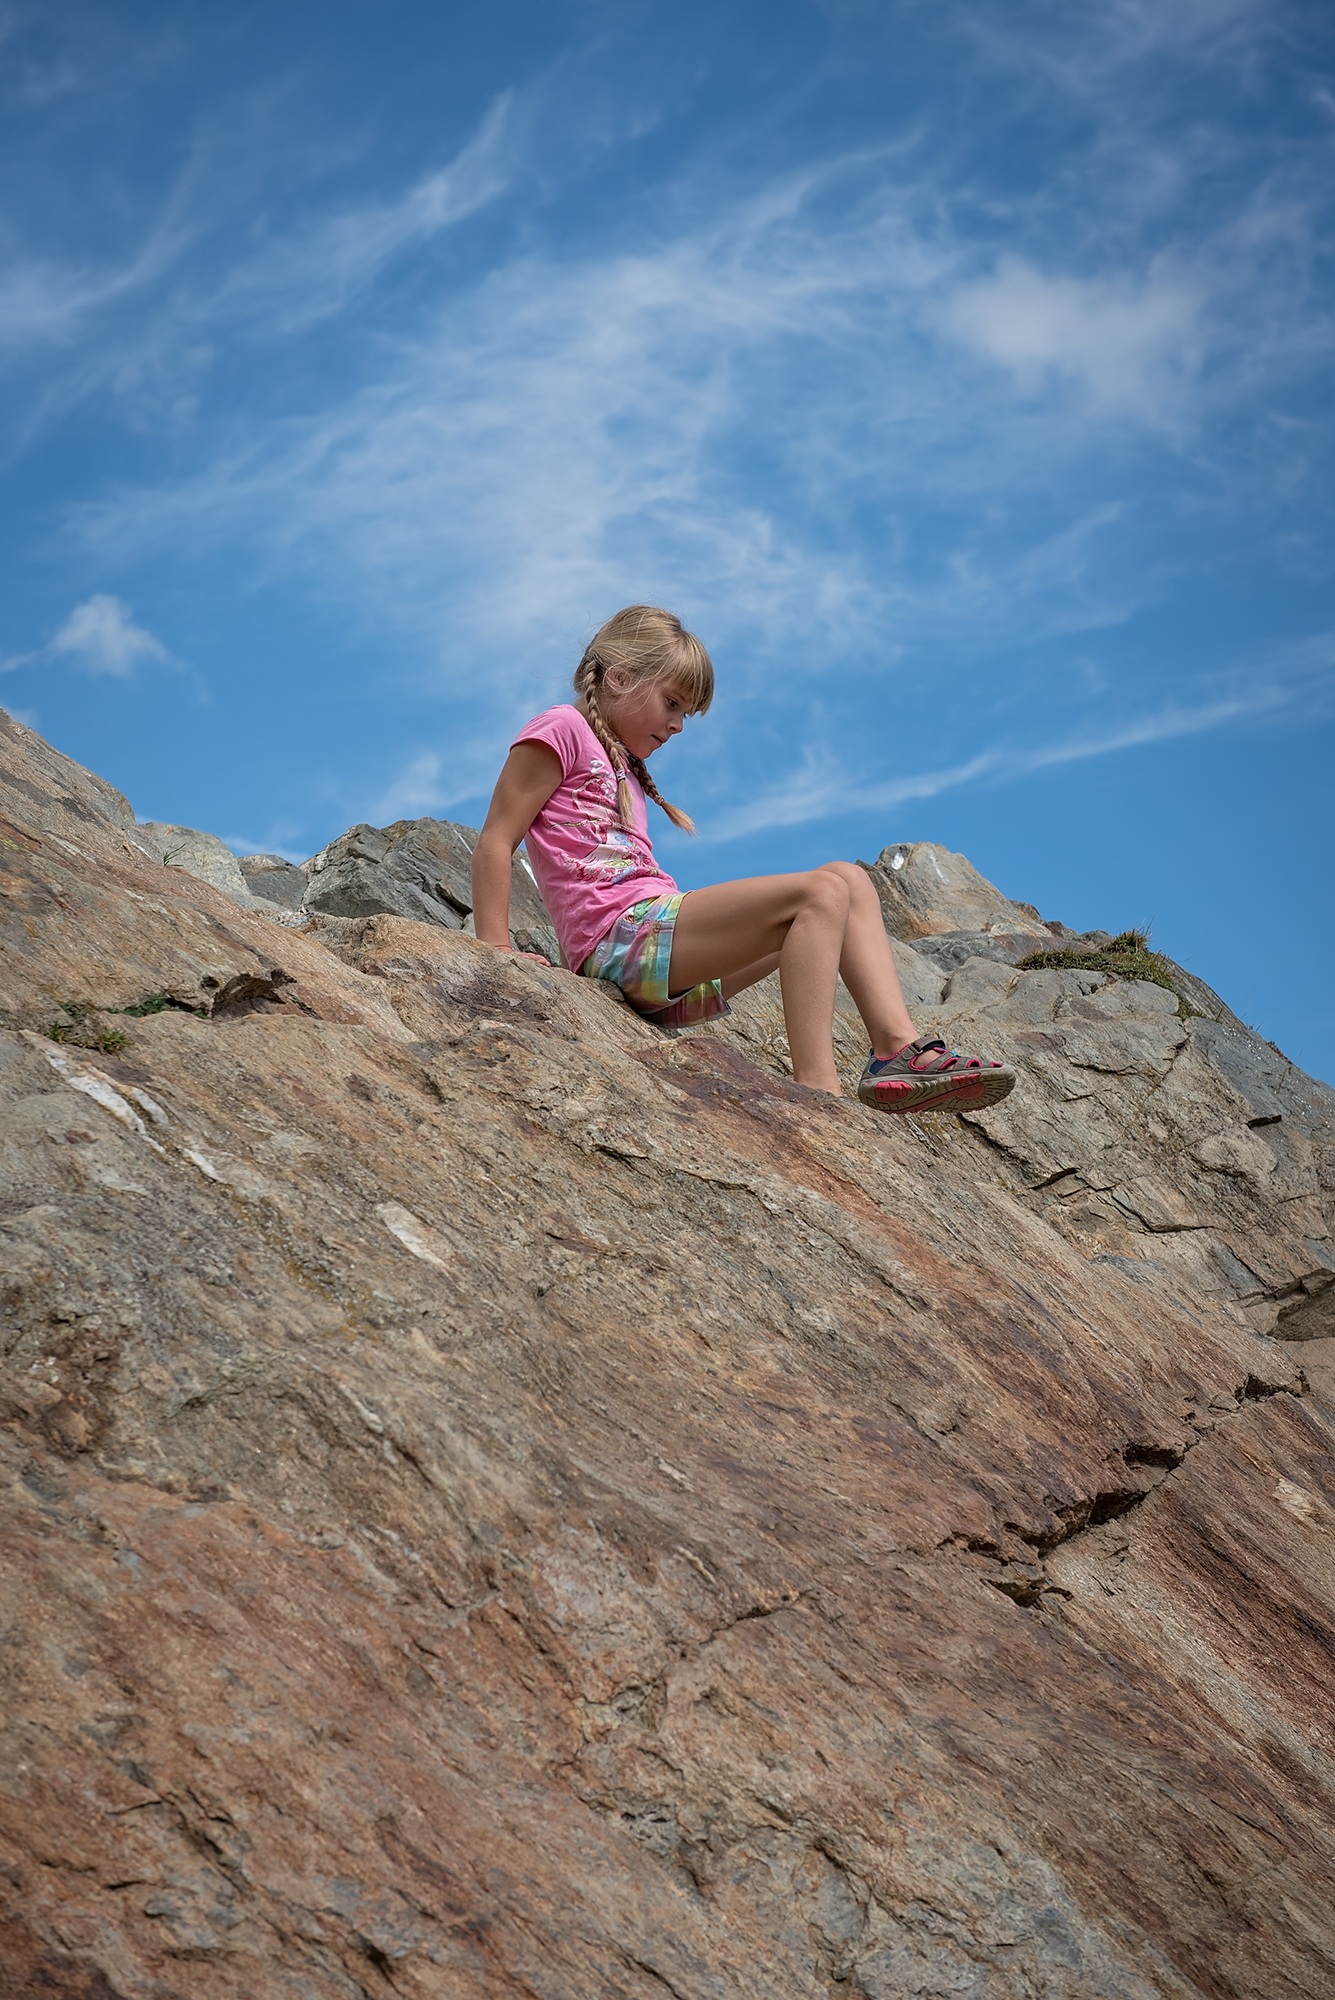
sea, nature, sand, rock, walking, person, mountain, sky, girl, adventure, vacation, recreation, cliff, child, human, climbing, rock climbing, terrain, skill, climb, mountain peak, mountaineering, sporty, sports, downhill, blond, out, outdoor recreation, sport climbing